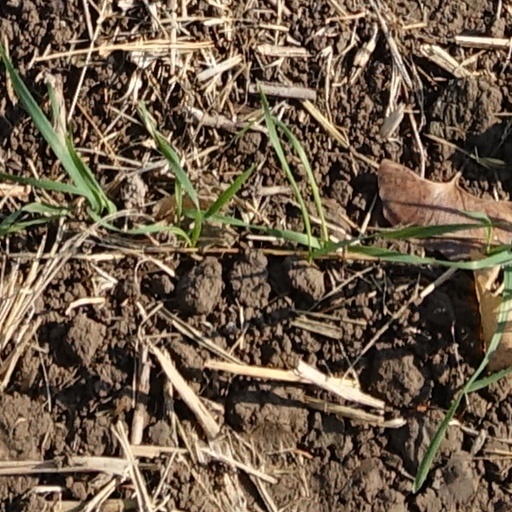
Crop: wheat